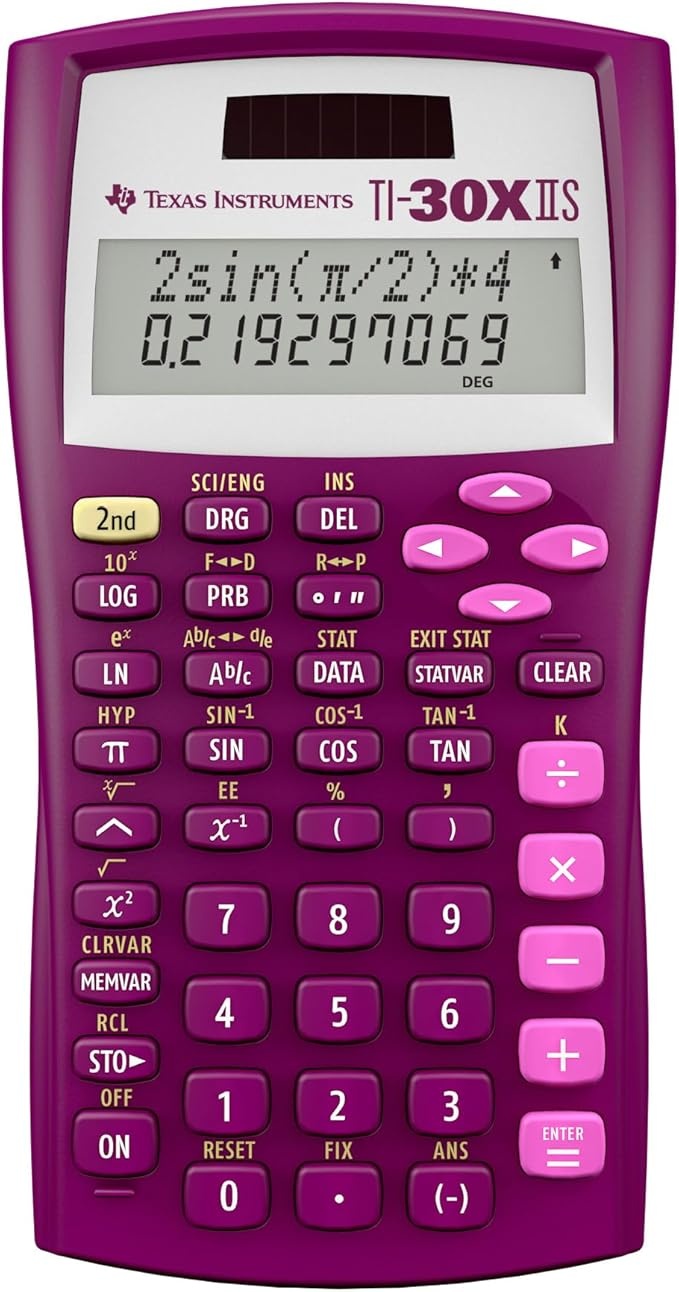
Texas Instruments TI-30XIIS Scientific Calculator, Raspberry Small
About This Robust, professional grade scientific calculator. Logs and antilogs It has 2-line display shows entry and calculated result at same time Easily handles 1 and 2 variable statistical calculations and three angle modes (degrees, radians, and grads) and scientific and engineering Falsetation modes It has 1-year limited warranty Solar and battery powered Overview Brand : Texas Instruments Color : Raspberry Calculator Type : Engineering/Scientific Power Source : Solar Powered, Battery Powered Screen Size : 1
Brand: Texas+Instruments
Category: Office Supplies > Office Equipment > Calculators > Scientific Calculators